Back in the High Life

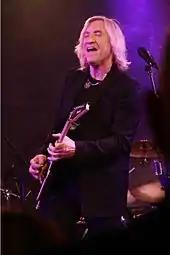
Joe Walsh co-wrote "Split Decision" with Winwood

Chris Lord-Alge was the more accomplished of the three engineer brothers, but he had been pushing Tom into positions of greater responsibility; Tom earned his way to become head engineer on the Winwood album, his first time in the role.